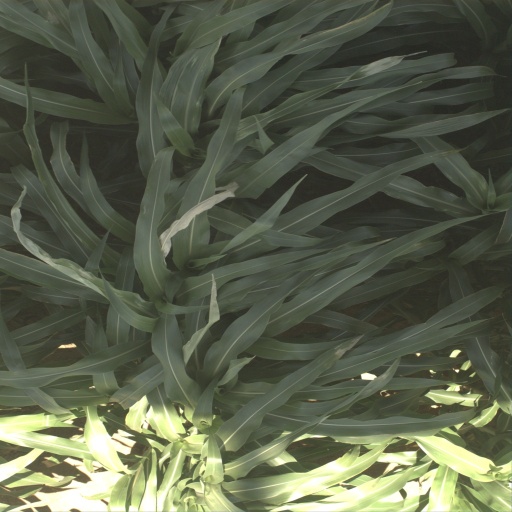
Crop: sorghum